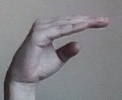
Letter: jeem